RFK Racing in the NASCAR Xfinity Series

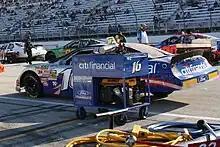
Ricky Stenhouse Jr. in 2009.

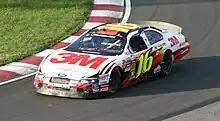
Colin Braun in 2010.

The No. 16 car made its Busch Series debut at Daytona in 2006. Greg Biffle drove the Ameriquest-sponsored car in 20 races, winning once at California Speedway and getting nine Top 5's and 18 Top 10's. For 2007, Biffle drove for 19 races in the No. 16, while driving another 12 in the 37 for Brewco Motorsports. Biffle only garnered three Top 5's and 13 Top 10's. Todd Kluever Drove the No. 16 in fourteen races, getting a best finish of eighth at Darlington Raceway. Travis Kvapil and Colin Braun both drove the 16 in one race that year, both got finishes of 21st and 31st.